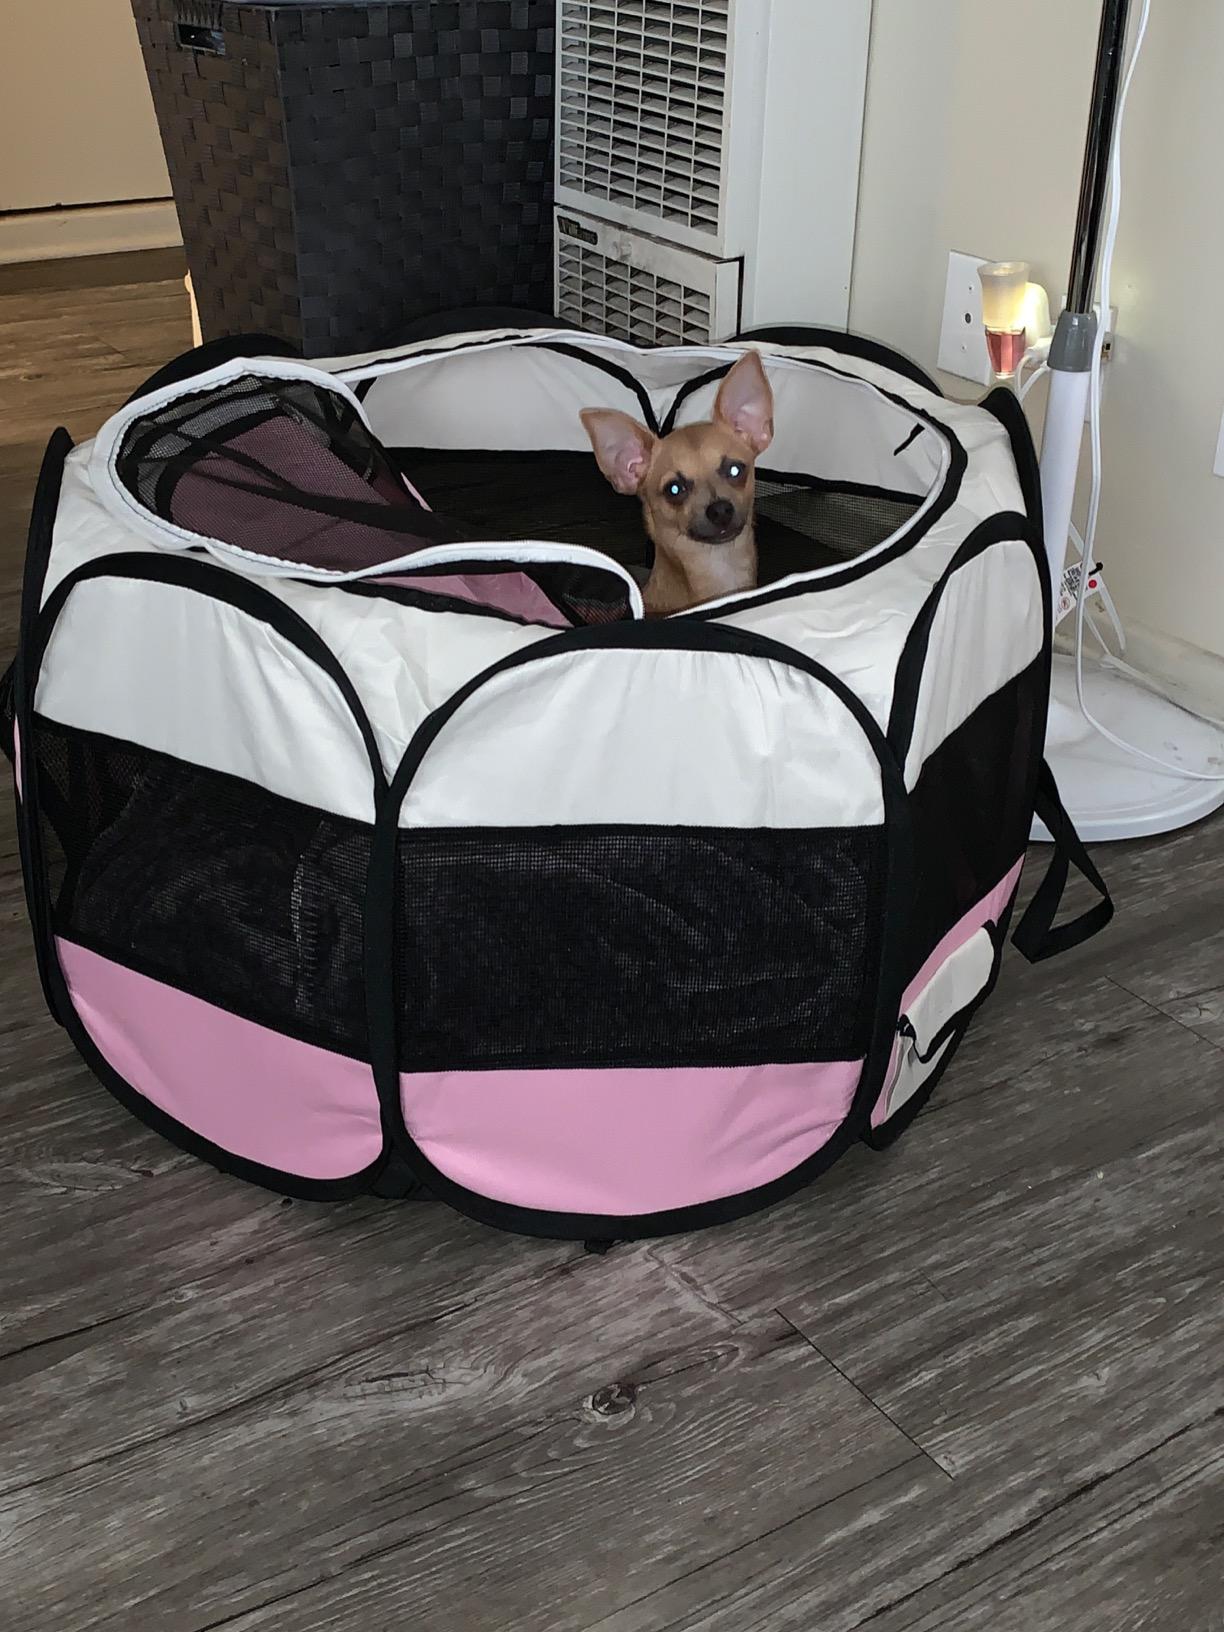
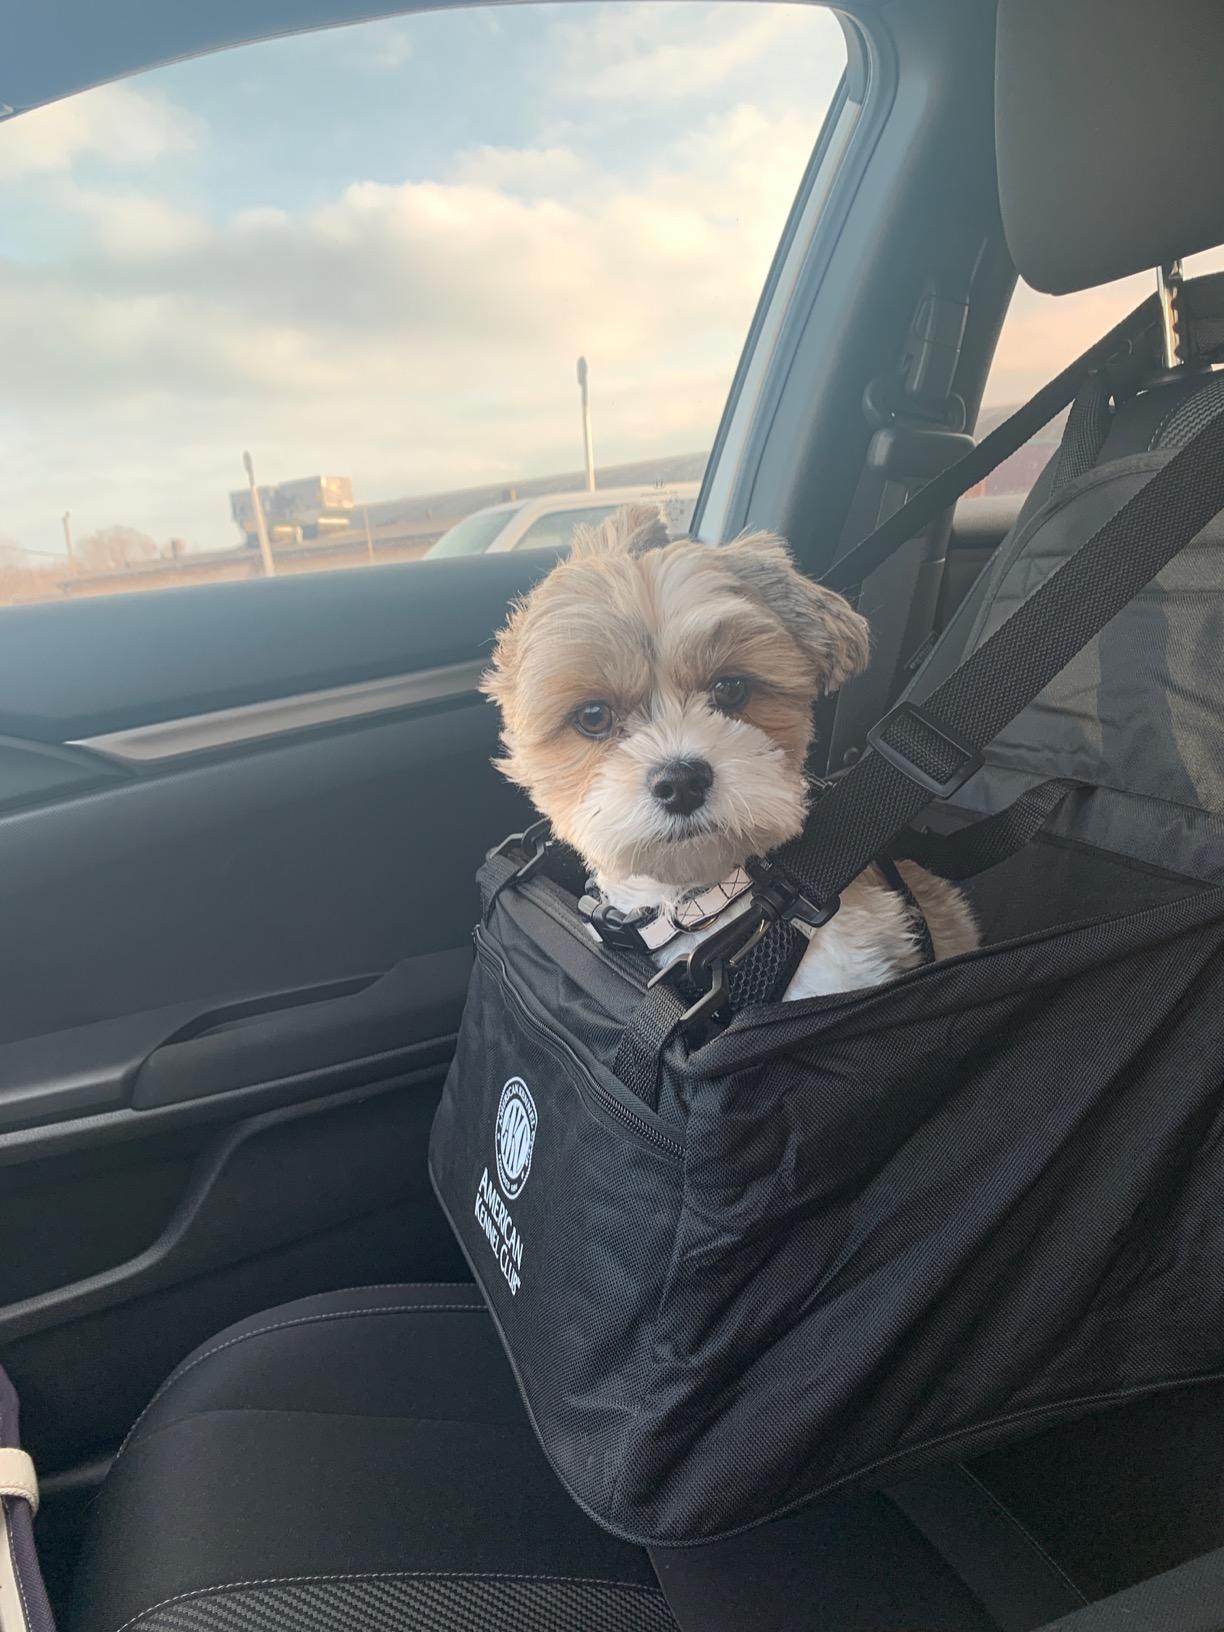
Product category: items_kennel
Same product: no